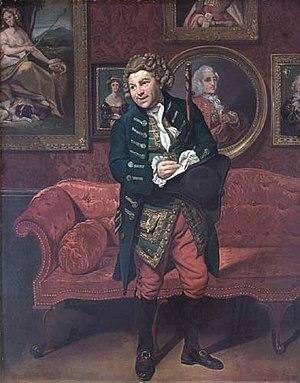
L'École de la médisance est une pièce de théâtre de Sheridan mise à la scène le 8 mai 1777 au théâtre royal de Drury Lane.